Aisne's 1st constituency

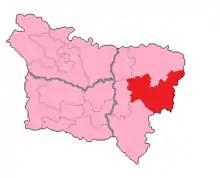
Aisne's 1st constituency shown within Picardie

The 1st constituency of the Aisne is a French legislative constituency in the Aisne "département".